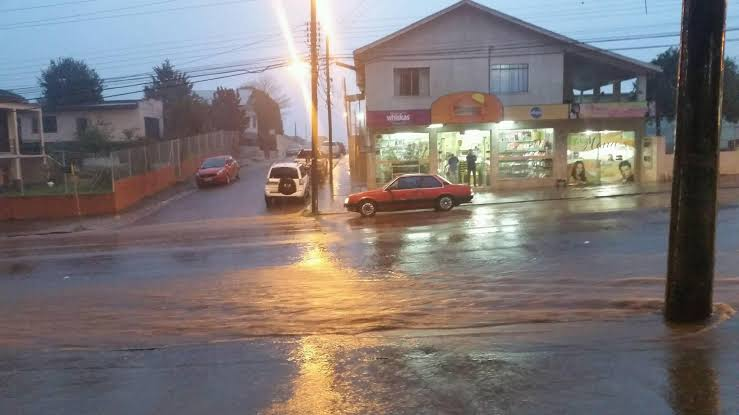
Fire: no
Smoke: no